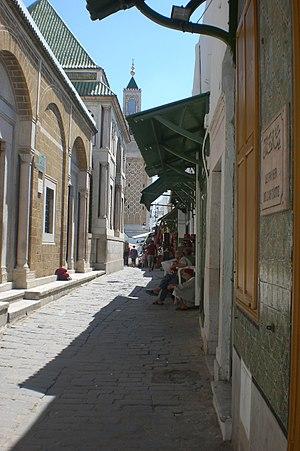
La rue Sidi Ben Arous est l'une des rues principales de la médina de Tunis.